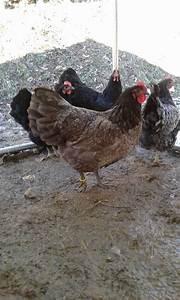
chicken